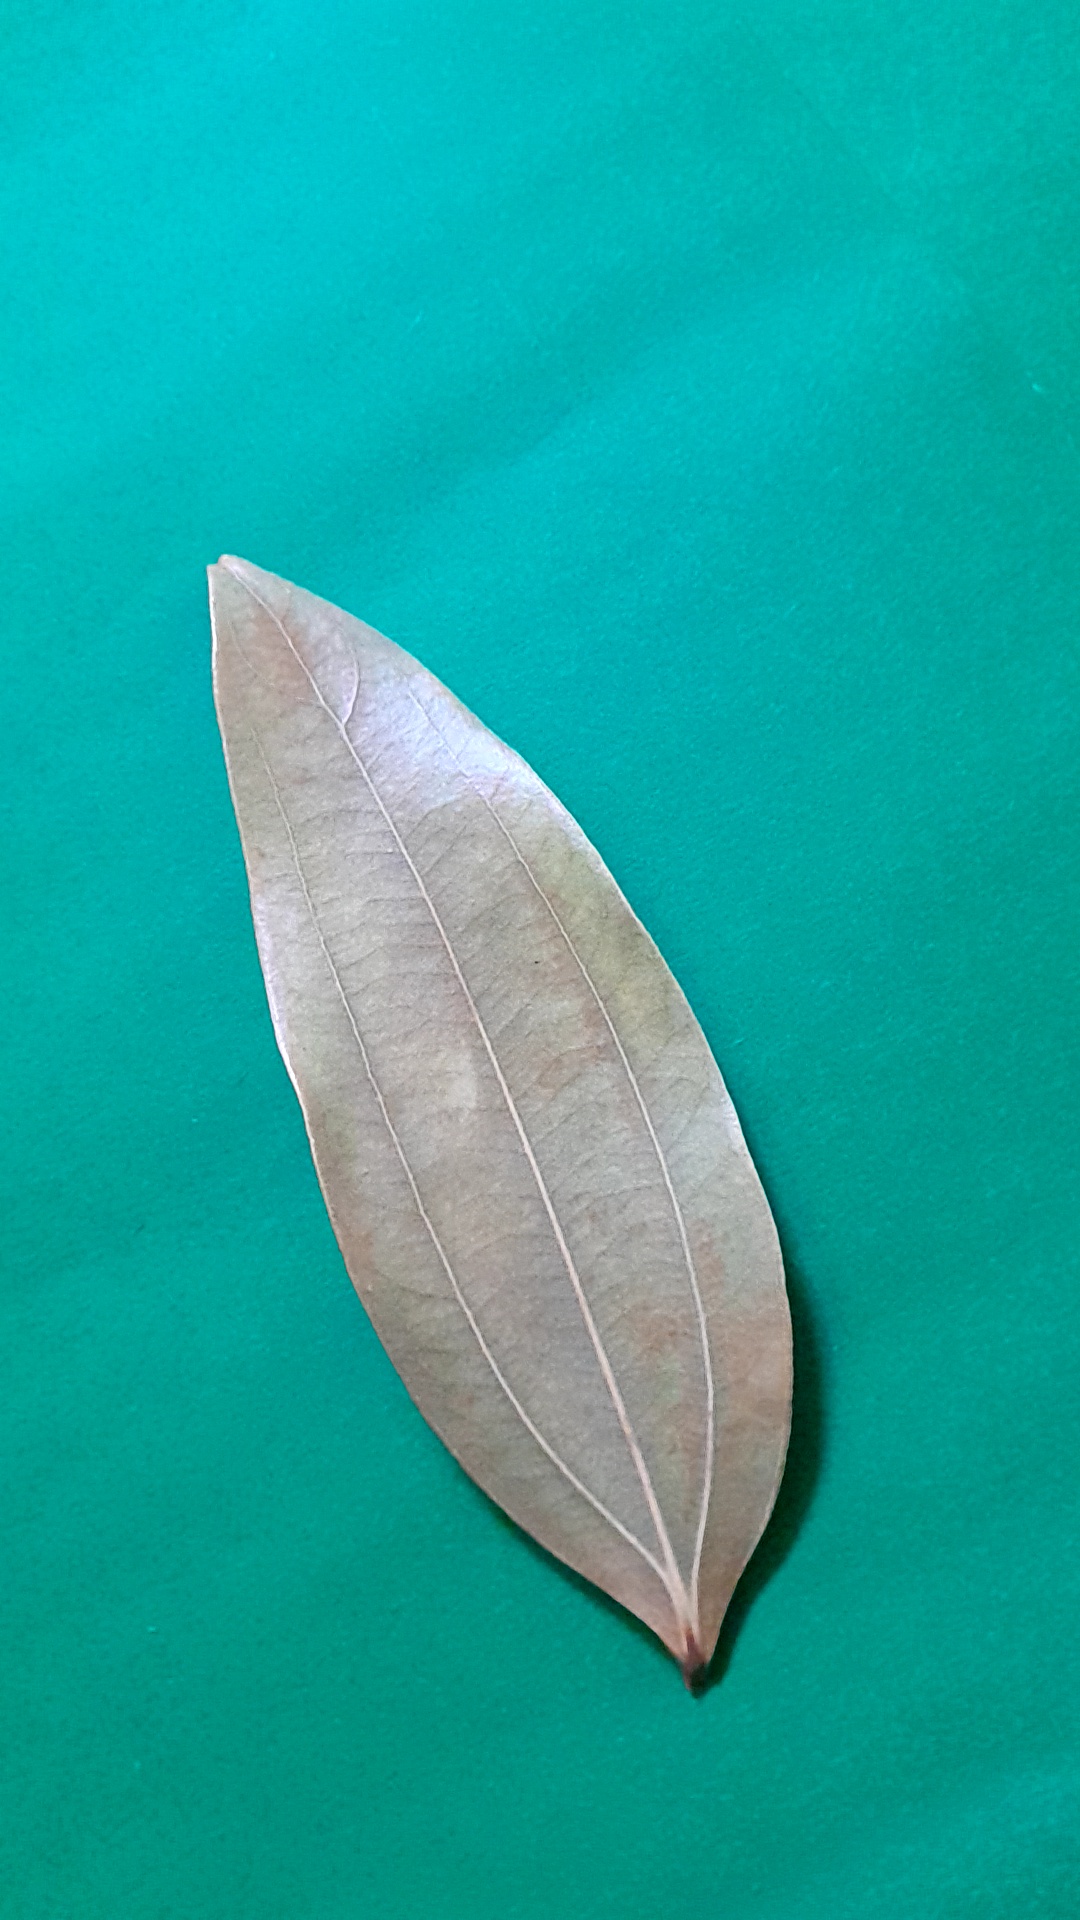
Label: Dry Leaf